Ed Bishop

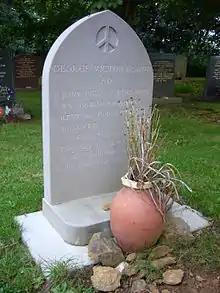
Bishop's grave in St Lawrence churchyard, Napton, Warwickshire

Bishop died on June 8, 2005 at the age of 72, three days before his 73rd birthday, and five days after the death of his "UFO" co-star Michael Billington. He succumbed to a chest infection contracted while undergoing treatment for leukemia. He is buried in the churchyard of the Parish Church of Saint Lawrence in Napton, Warwickshire, having previously lived there for many years. His grey sandstone tombstone has a peace symbol prominently engraved on it. Its design is very similar to the one situated two metres (6 feet) on the right, which marks the grave of his son Daniel (16 May 1967 – 18 January 1988), who was killed in a car accident in Cumbria. Bishop's epitaph (from "Red River Valley") reads: "From This Valley They Say You Are Going. We Shall Miss Your Bright Eyes And Your Smile." He spent the last few years of his life living in West Molesey.